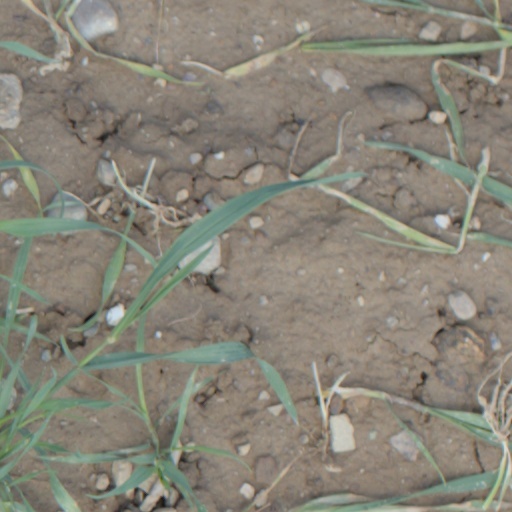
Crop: wheat